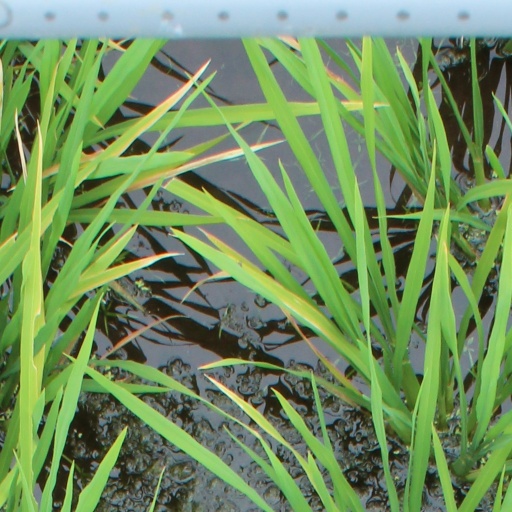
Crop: rice